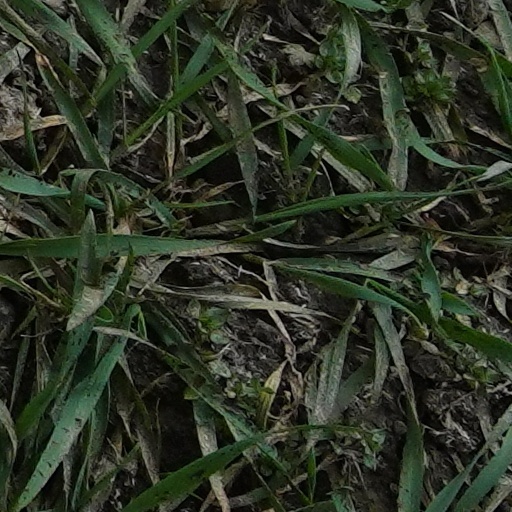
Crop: wheat